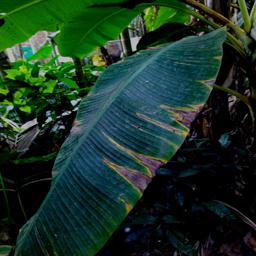
Label: JAHAJI LEAF